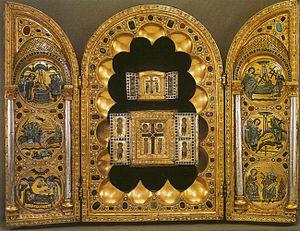
En histoire de l'art, l'art roman est la période qui s'étend du début du XIᵉ siècle à la seconde moitié du XIIᵉ siècle, entre l'art préroman et l'art gothique, en Europe. L'expression « art roman » est forgée en 1818 par l'archéologue français Charles de Gerville et passe dans l'usage courant à partir de 1835.
La Wallonie est une région culturelle et historique occupant le sud de la Belgique. Elle appartient principalement au domaine linguistique roman, par opposition au domaine linguistique germanique du nord. Ce concept de « terre romane » dont le nom a été inventé en 1886 est la base des revendications du mouvement wallon. Elle se concrétise politiquement par la création en 1970 de la région de langue française et de la Région wallonne qui deviendra en 1980 l'institution politique gouvernant la Wallonie. Elle a pour capitale Namur.
Le triptyque de Stavelot est un reliquaire médiéval et un autel portatif, en or et en émail, destiné à protéger des morceaux de la Vraie Croix. Il a été créé par des artistes mosans, aux alentours de l'année 1156, pour l'abbaye de Stavelot, dans l’ancienne principauté de Stavelot-Malmedy. Le travail est considéré comme un chef-d'œuvre d'orfèvrerie romane. Le triptyque est aujourd'hui conservé au Pierpont Morgan Library de New York.
L'histoire de la Wallonie peut être divisée en trois chapitres :
L’art mosan est un art roman d'influence carolingienne et ottonienne de la vallée de la Meuse, actif du XIᵉ au XIIIᵉ siècles. La région mosane correspond aux frontières de l'ancien diocèse de Liège qui s'étendait principalement dans le territoire de l'actuelle Belgique, mais également sur une partie de la France, des Pays-Bas et de l'Allemagne.